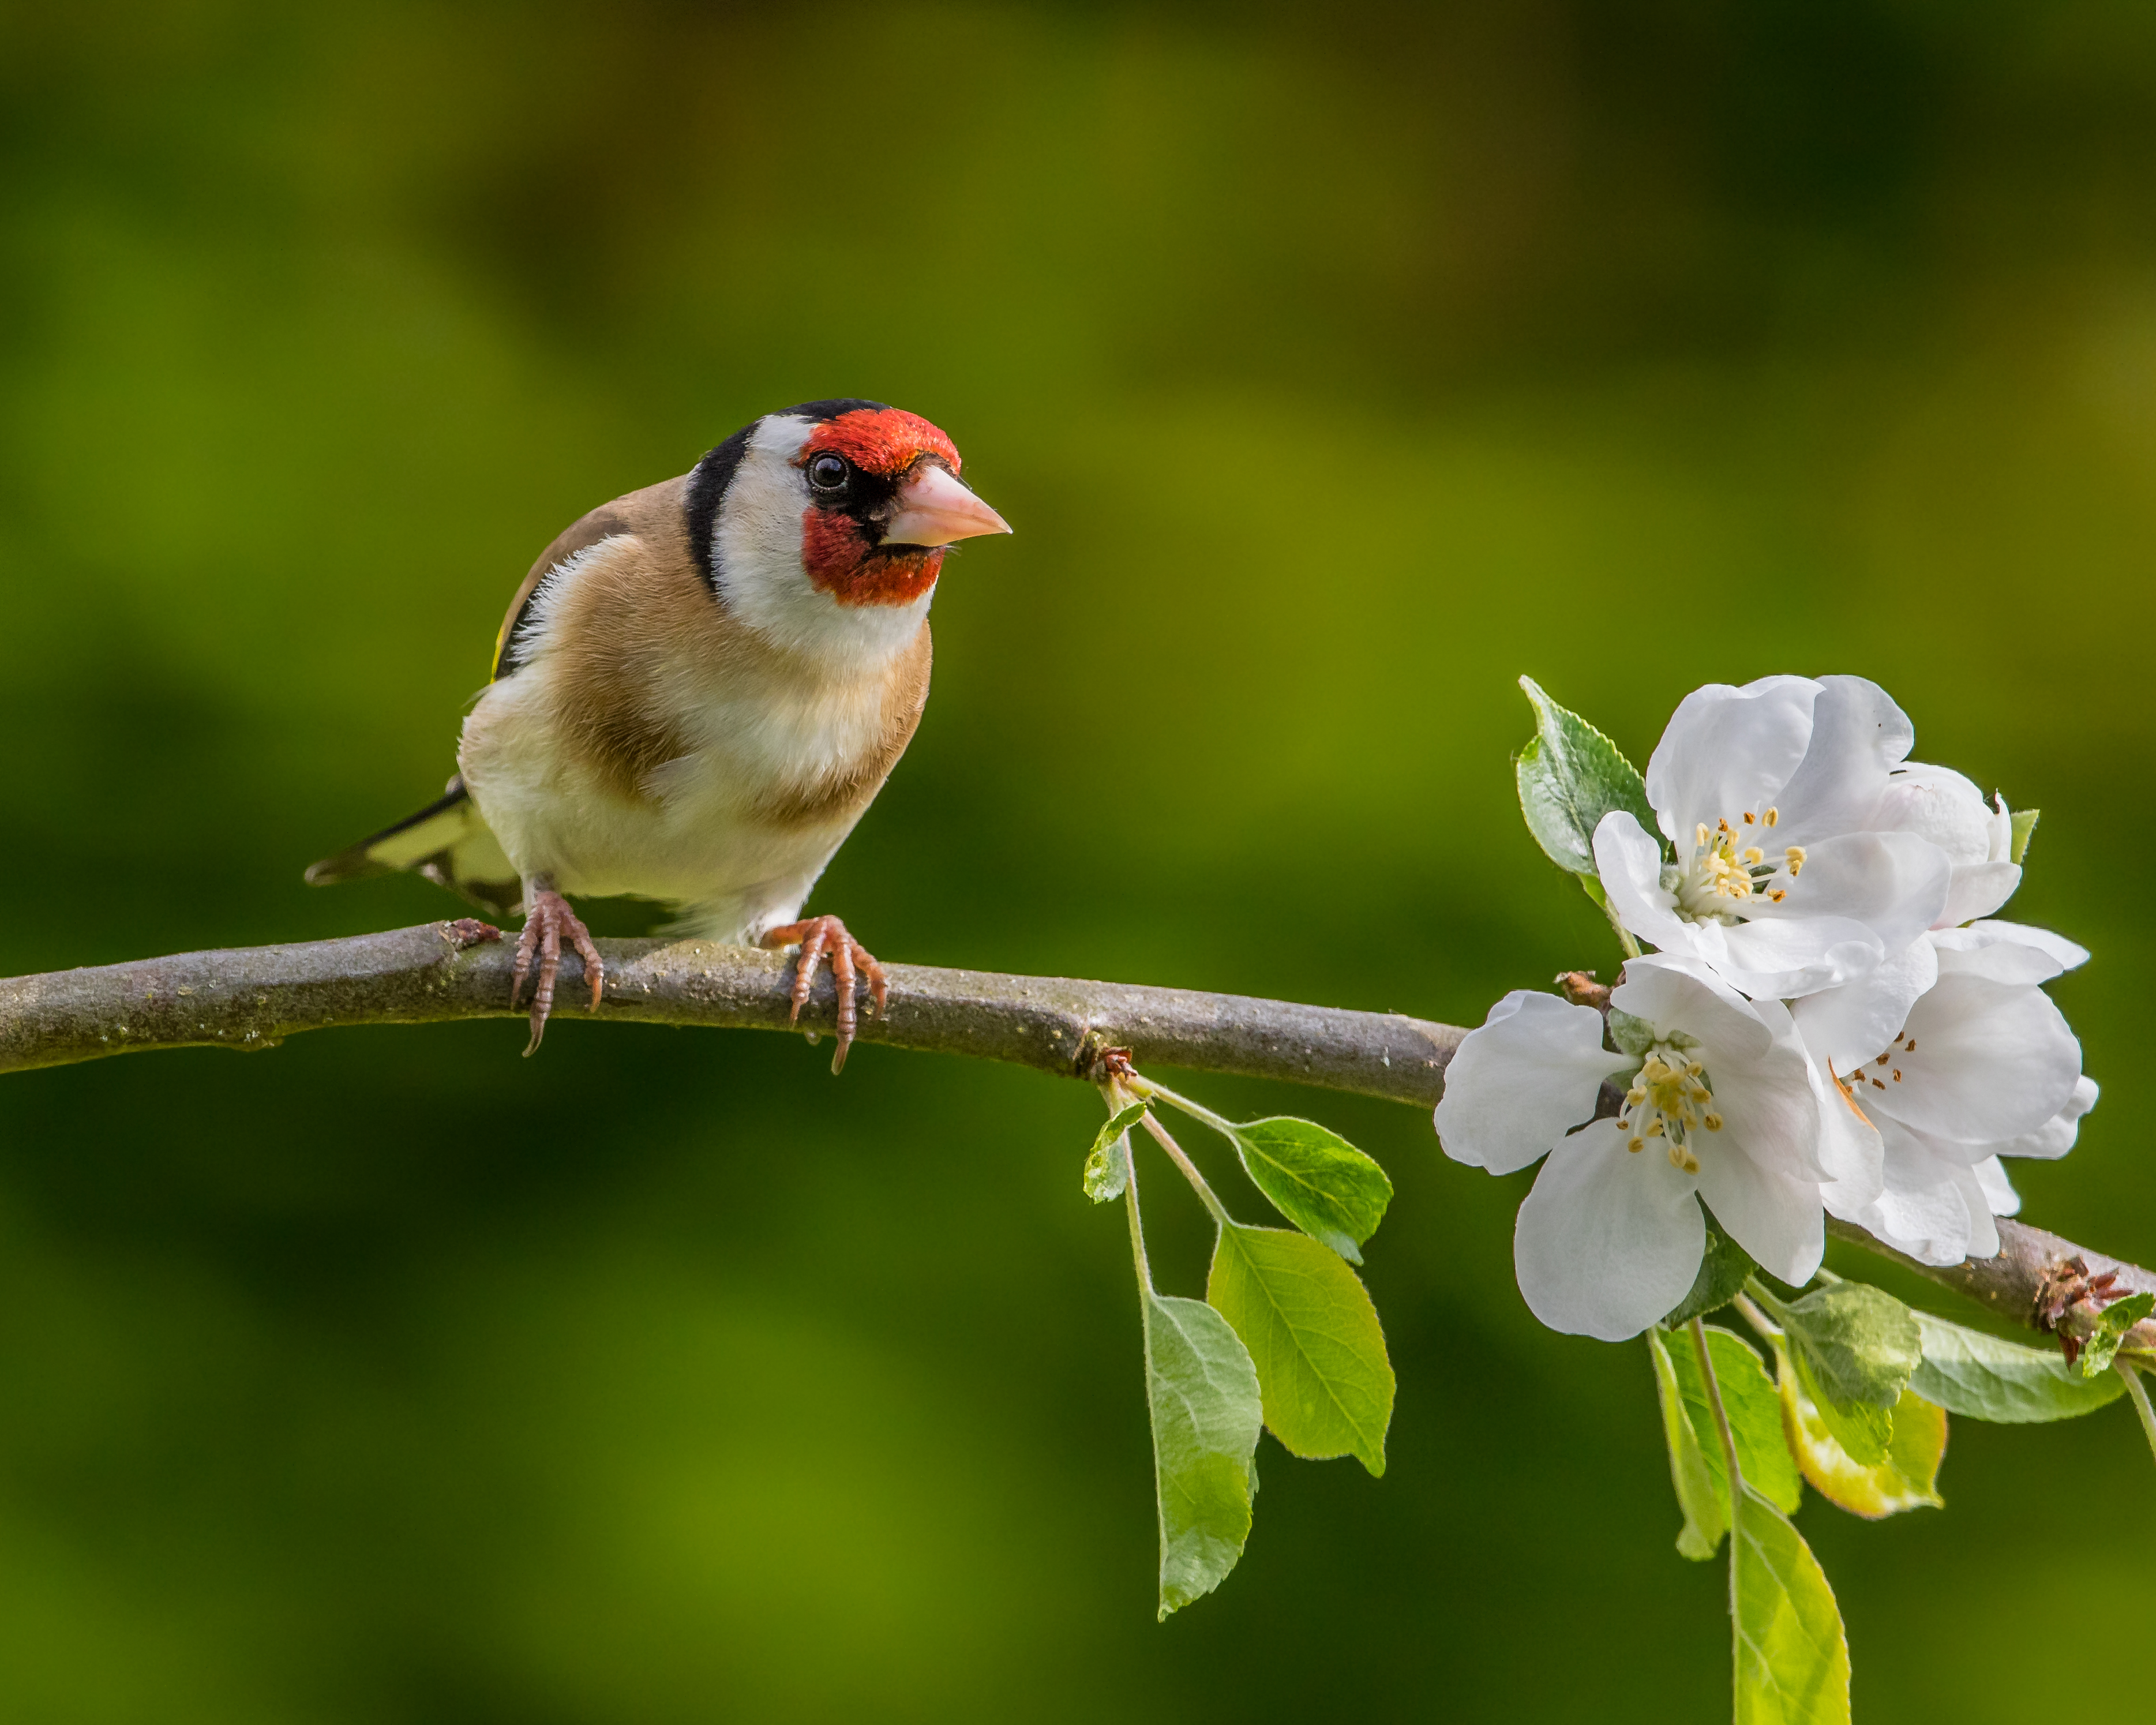
nature, branch, blossom, bird, flower, wildlife, beak, flora, fauna, appletree, vertebrate, sparrow, finch, goldfinch, andymorffew, morffew, naturethroughthelens, itchenabbas, hampshire, appleblossom, house sparrow, perching bird, emberizidae